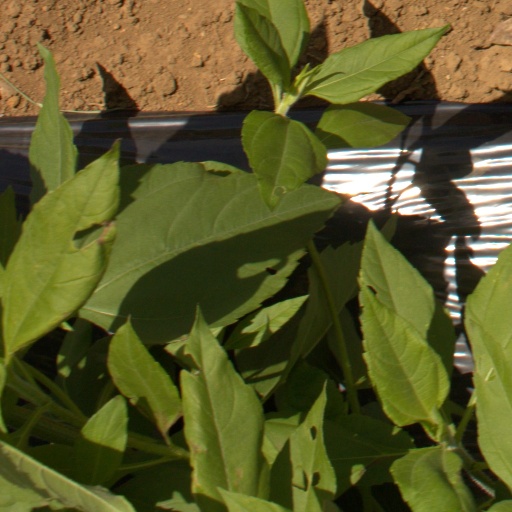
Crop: Jerusalem artichoke